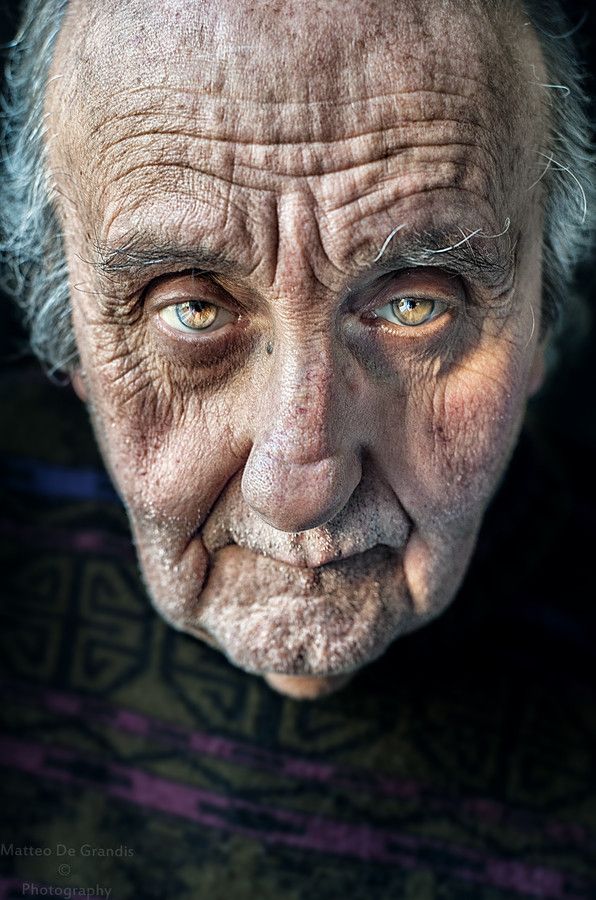
Gender: men